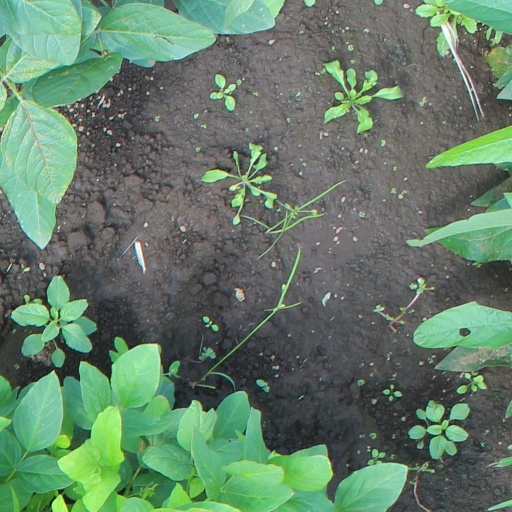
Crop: soybean